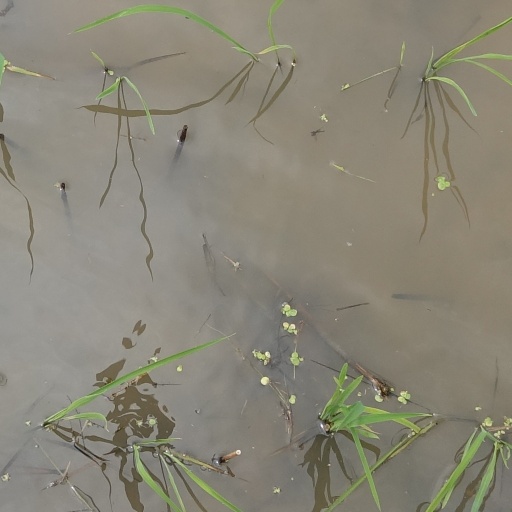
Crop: rice